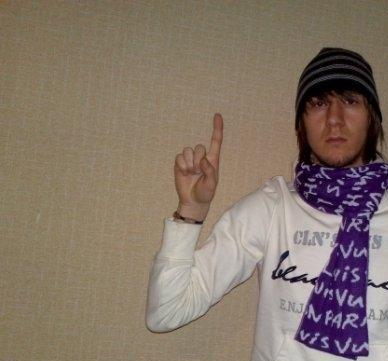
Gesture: one